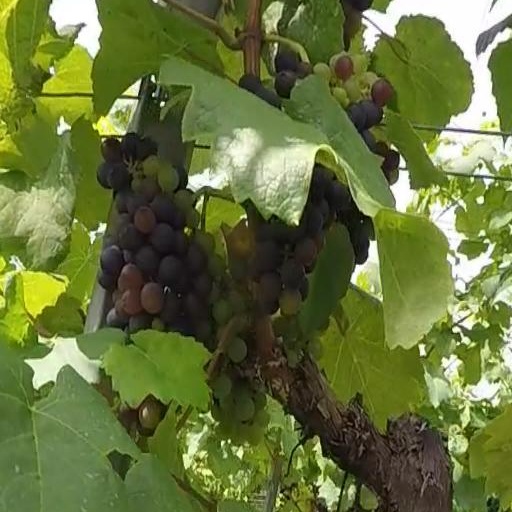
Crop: grape